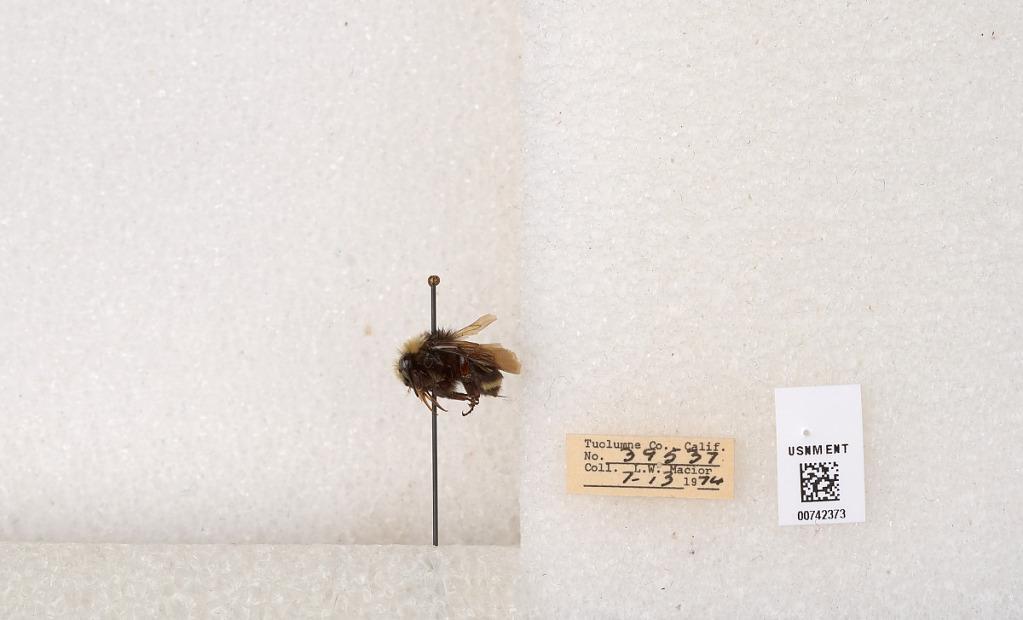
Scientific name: Bombus (Pyrobombus) vosnesenskii Radoszkowski
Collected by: L. Macior
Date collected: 1974-7-13
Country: United States
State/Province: California
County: Tuolumne
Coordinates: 38.0276, -119.955